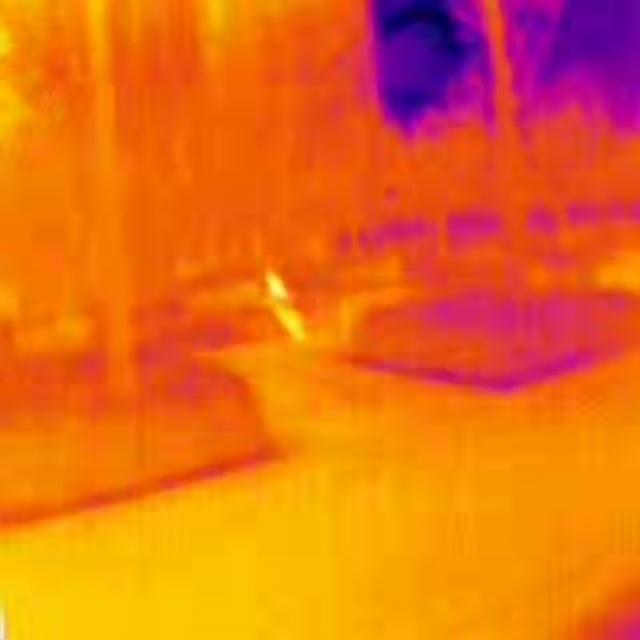
Detected objects:
label: person